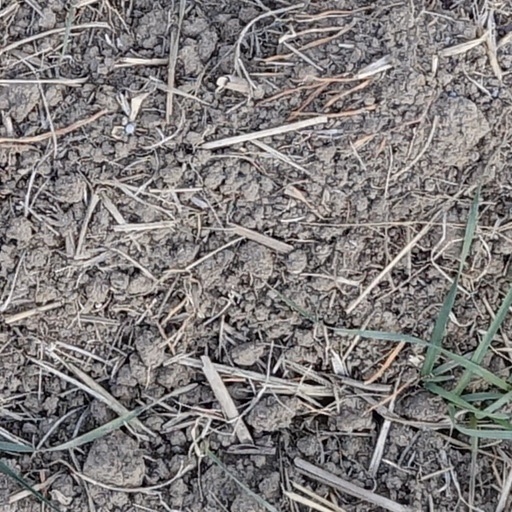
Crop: wheat